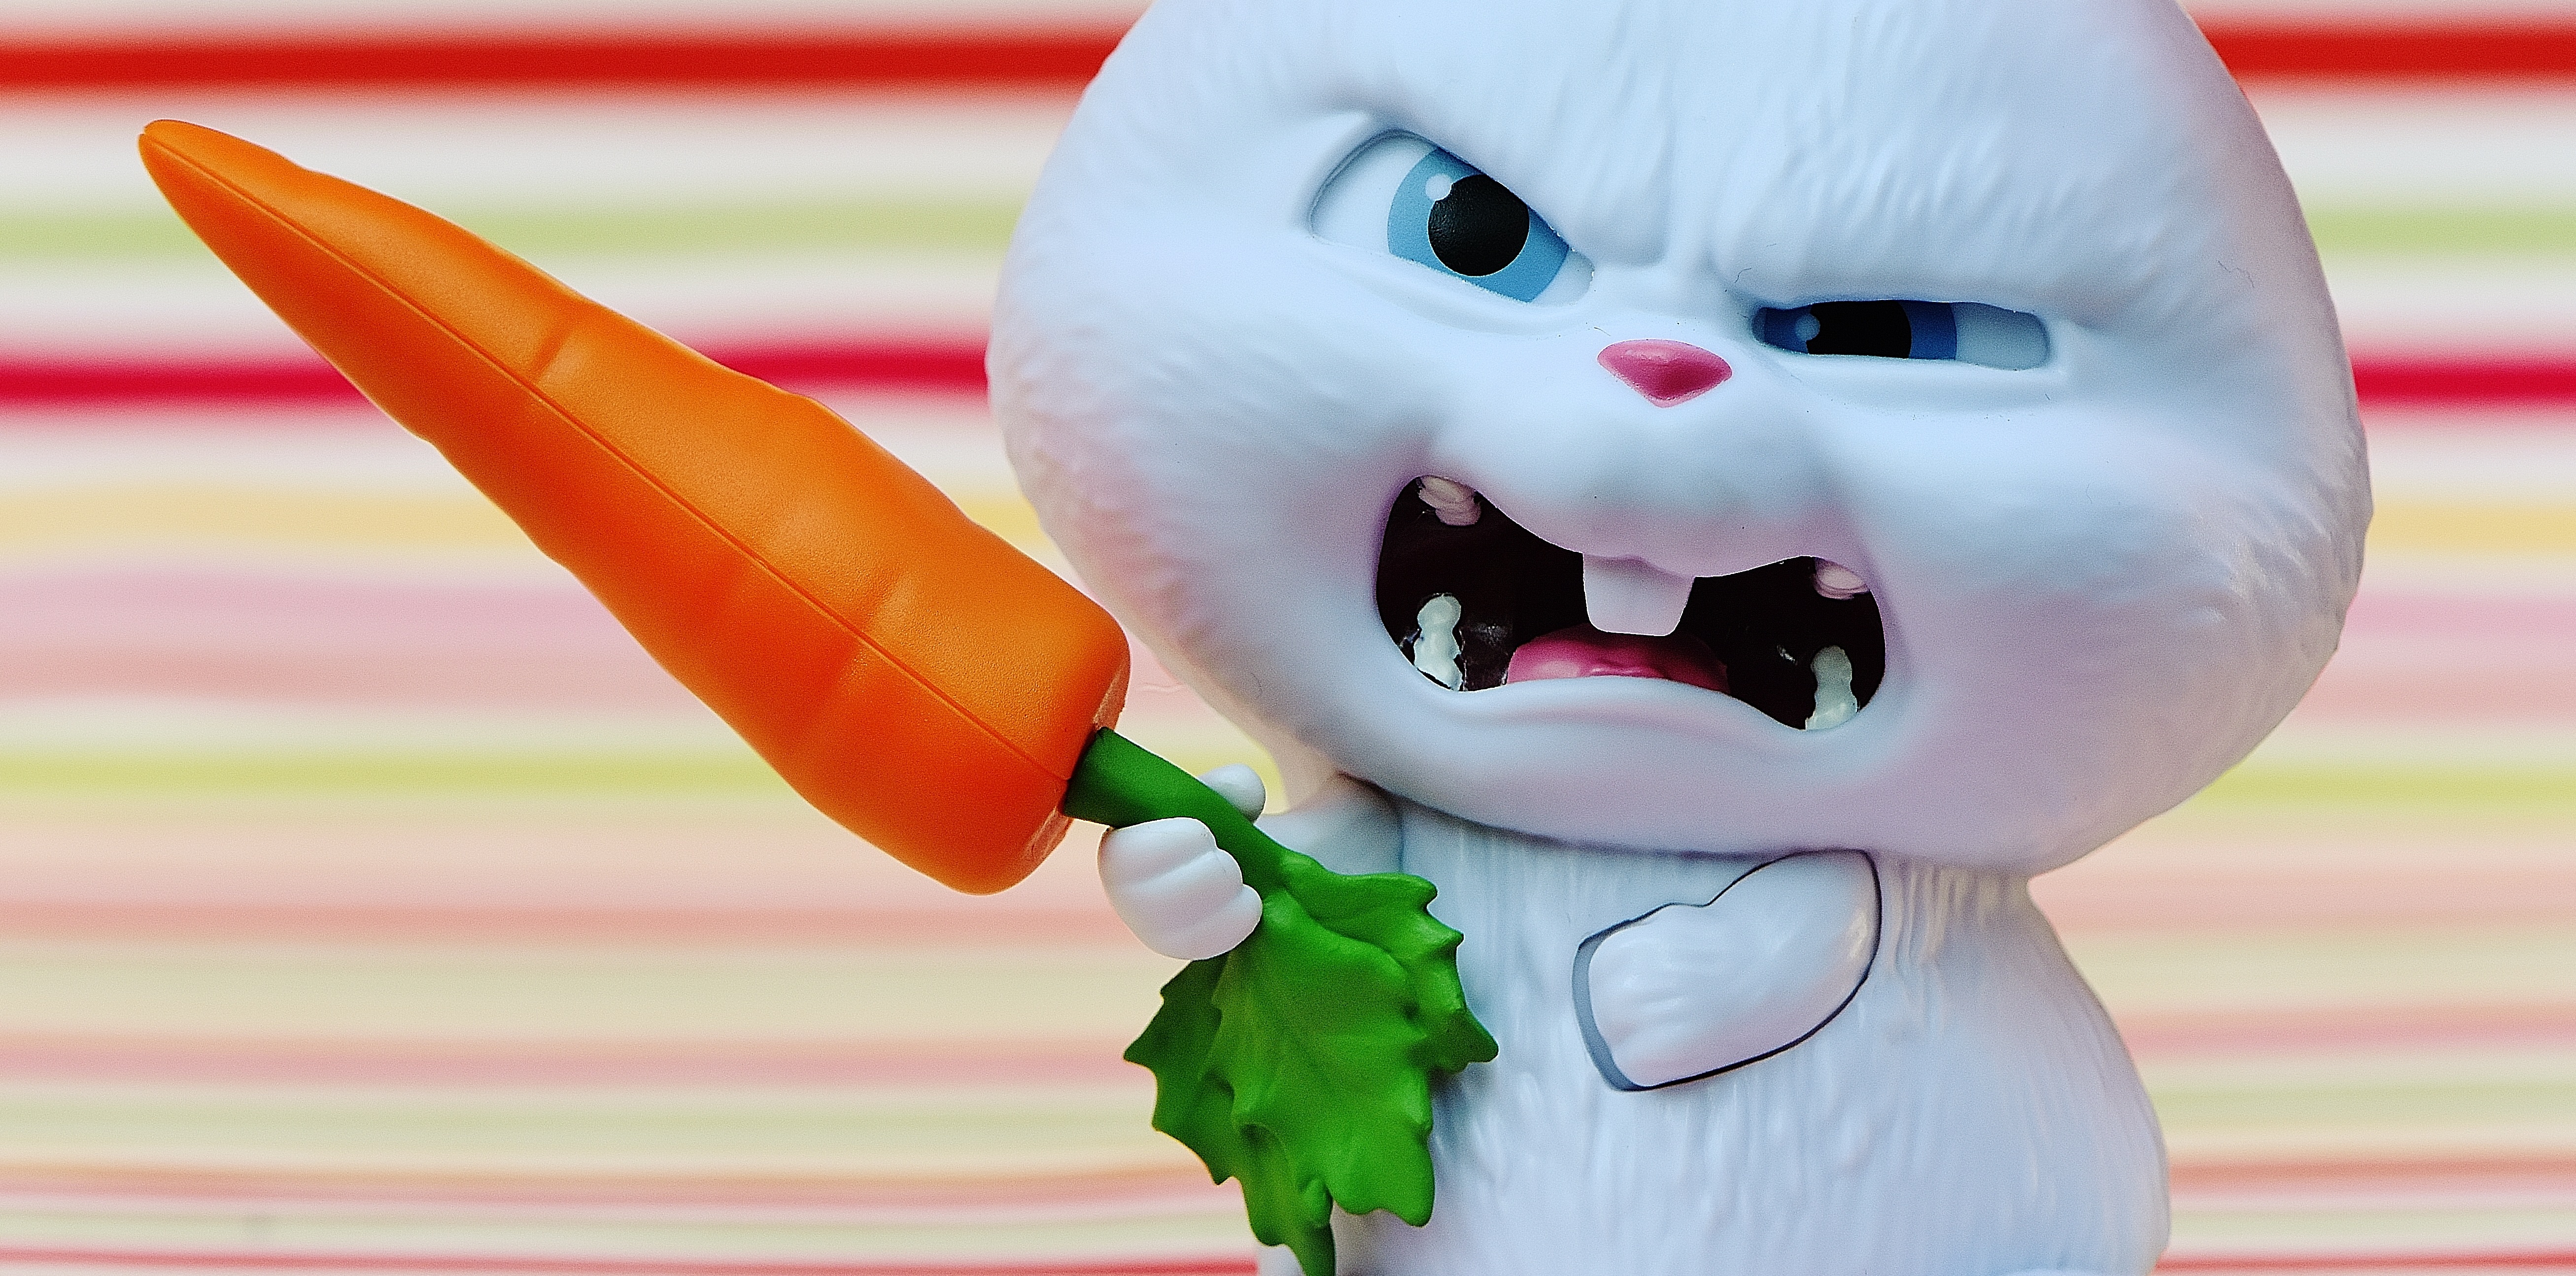
flower, animal, cute, food, toy, hare, pets, nose, children, fun, head, toys, funny, organ, tooth, evil, snowball, film character, stuffed toy